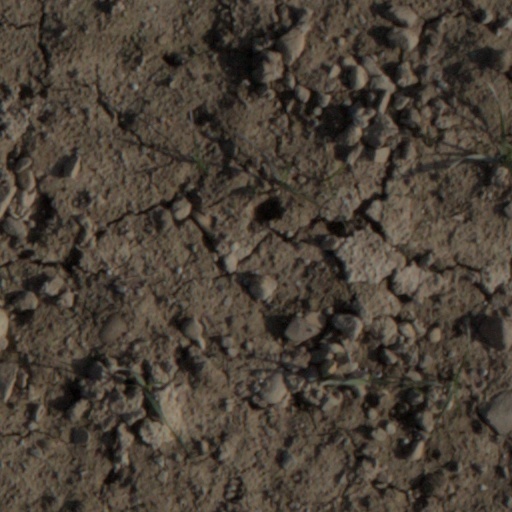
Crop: wheat